Laron syndrome

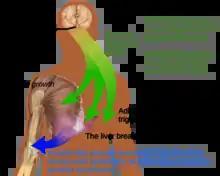

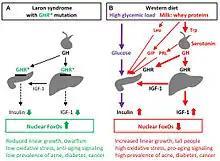
Impact of insulin/IGF-1 signaling in Laron syndrome (A) and Western diet (B) on FoxO-mediated gene regulation and associated pathologies. GHR*, growth hormone receptor loss of function mutation in Laron syndrome; GIP, glucose-dependent insulinotropic polypeptide, a whey protein-induced incretin, which stimulates β-cell proliferation and insulin secretion; PRL, prolactin; PRL secretion is induced by serotoninergic hypothalamic signaling; Trp, tryptophan, and Leu, leucine, essential amino acids enriched in the whey protein α-lactalbumin; Trp via serotonin synthesis stimulates pituitary GH and PRL secretion and Leu stimulates β-cell proliferation and insulin secretion.

Under normal circumstances in humans, growth hormone (GH) is released in a pulsatile fashion from cells known as somatotrophs in the anterior pituitary gland. These pulses of GH are regulated by cells in the hypothalamus, via the release of growth hormone-releasing hormone (GHRH) into the hypothalamohypophysial system when stimulated by insulin, ghrelin, glucagon, arginine, deep sleep, exercise, fasting, sex hormone release during puberty, and a host of other factors. GH release is inhibited by somatostatin (GHIH), IGF-1, hyperglycemia, and glucocorticoids. Once released, the GH molecules travel through the bloodstream and eventually bind to GH receptors on the surface of cells composing bodily organs and tissues. One major site of action for GH is in the liver, where it stimulates gluconeogenesis and the release of IGF-1 through the JAK-STAT signaling pathway. IGF-1 promotes growth in a variety of tissues throughout the body, especially bone mineralization, and provides negative feedback on GH release. GH results in increased muscle mass, lipolysis, and protein synthesis. Obesity and increased adipose tissue, especially visceral fat, results in reduced GH secretion. There is a natural age-related decline in the GHRH-stimulated release of GH.